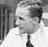
Age: 28